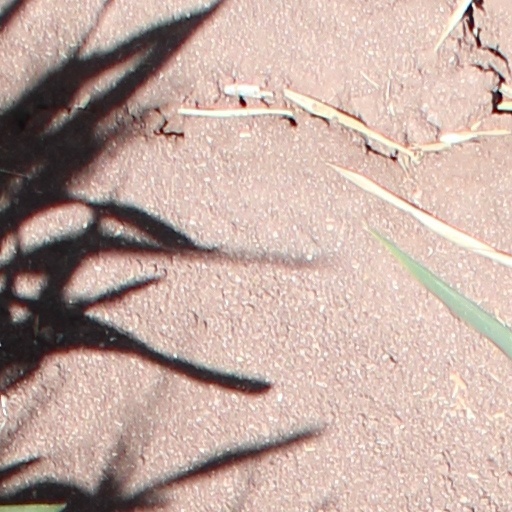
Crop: wheat